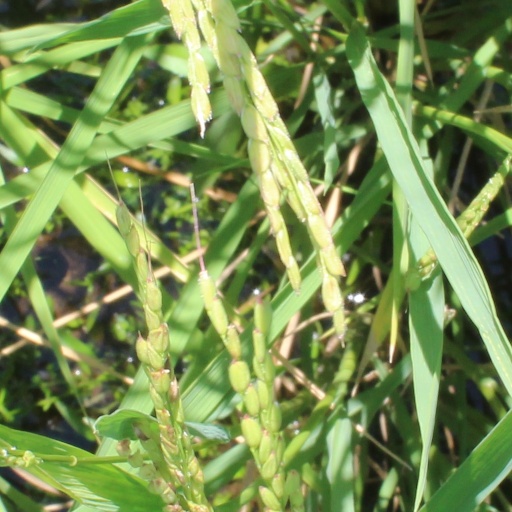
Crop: rice